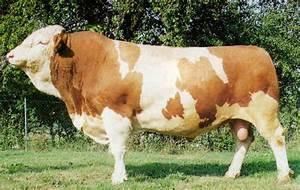
cow